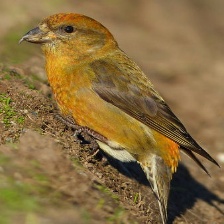
Species: RED CROSSBILL
Scientific name: LOXIA CURVIROSTRA